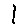
Label: 1